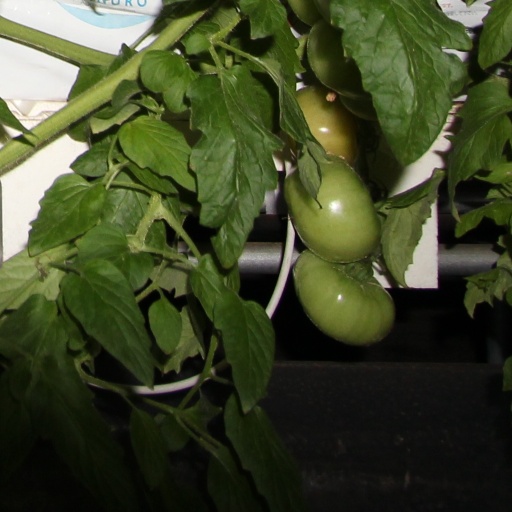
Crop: tomato